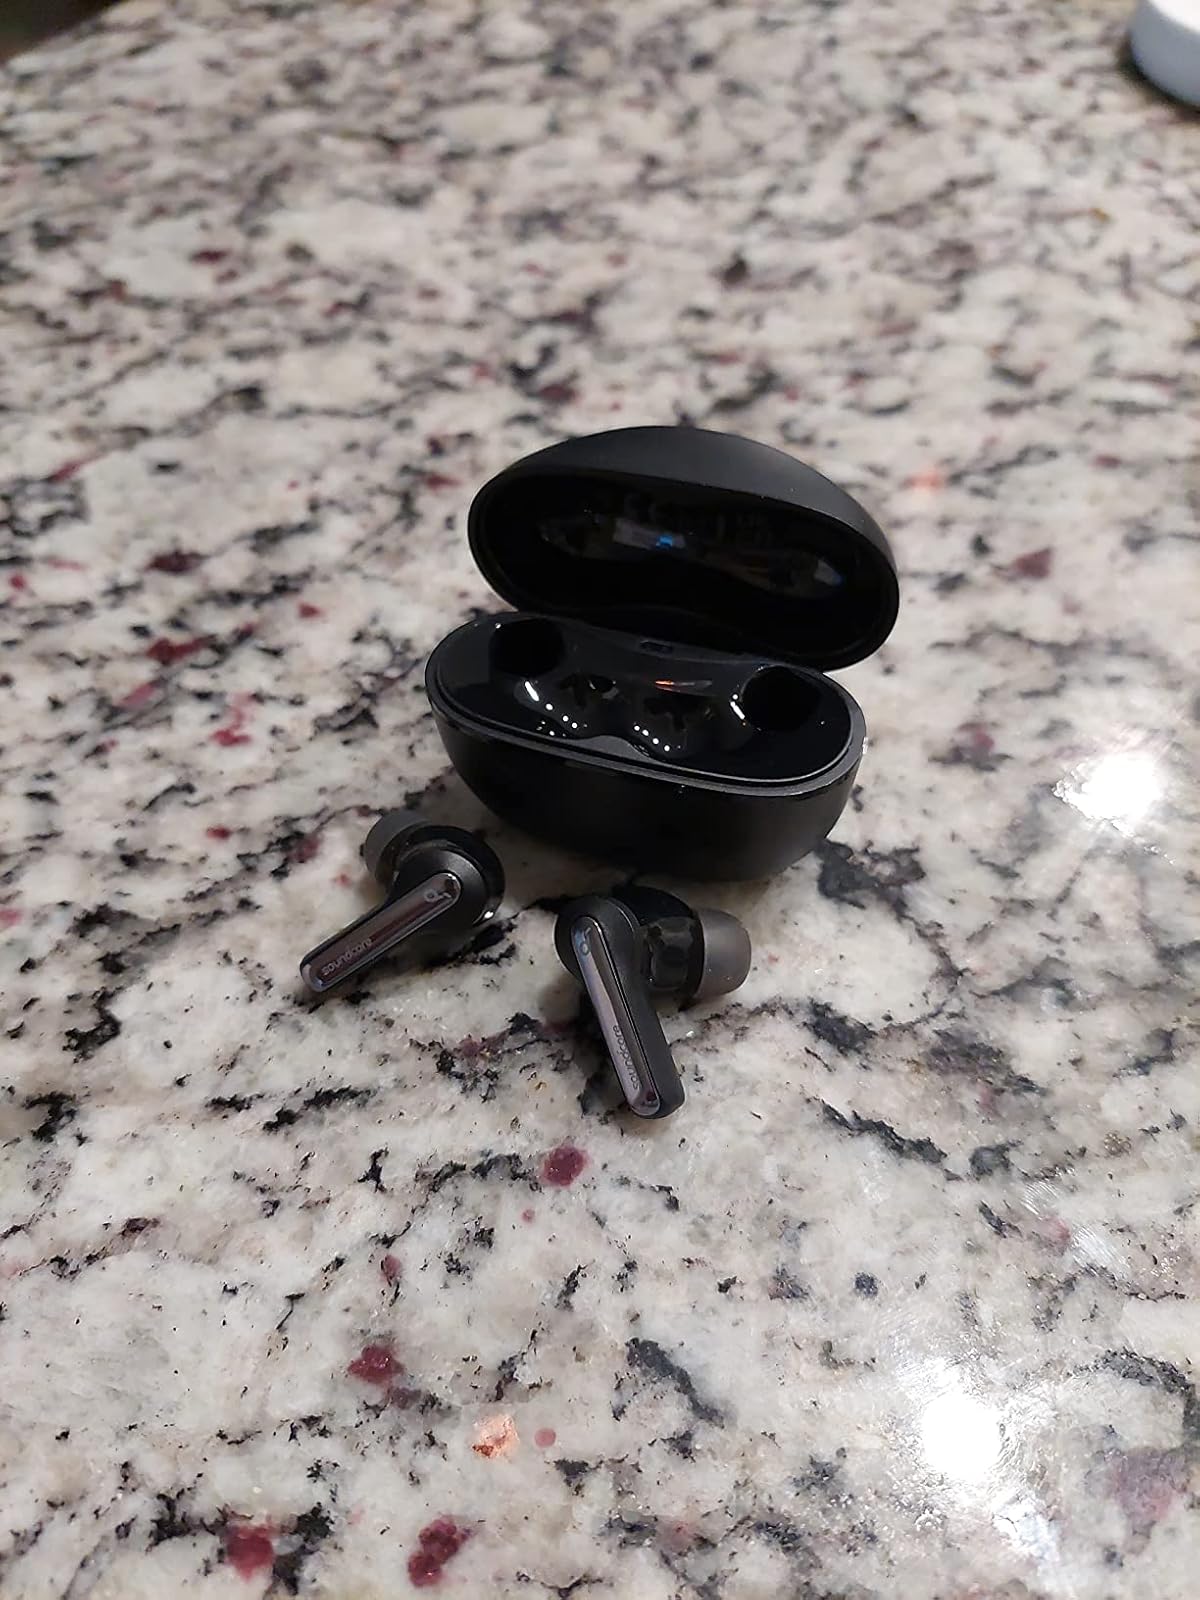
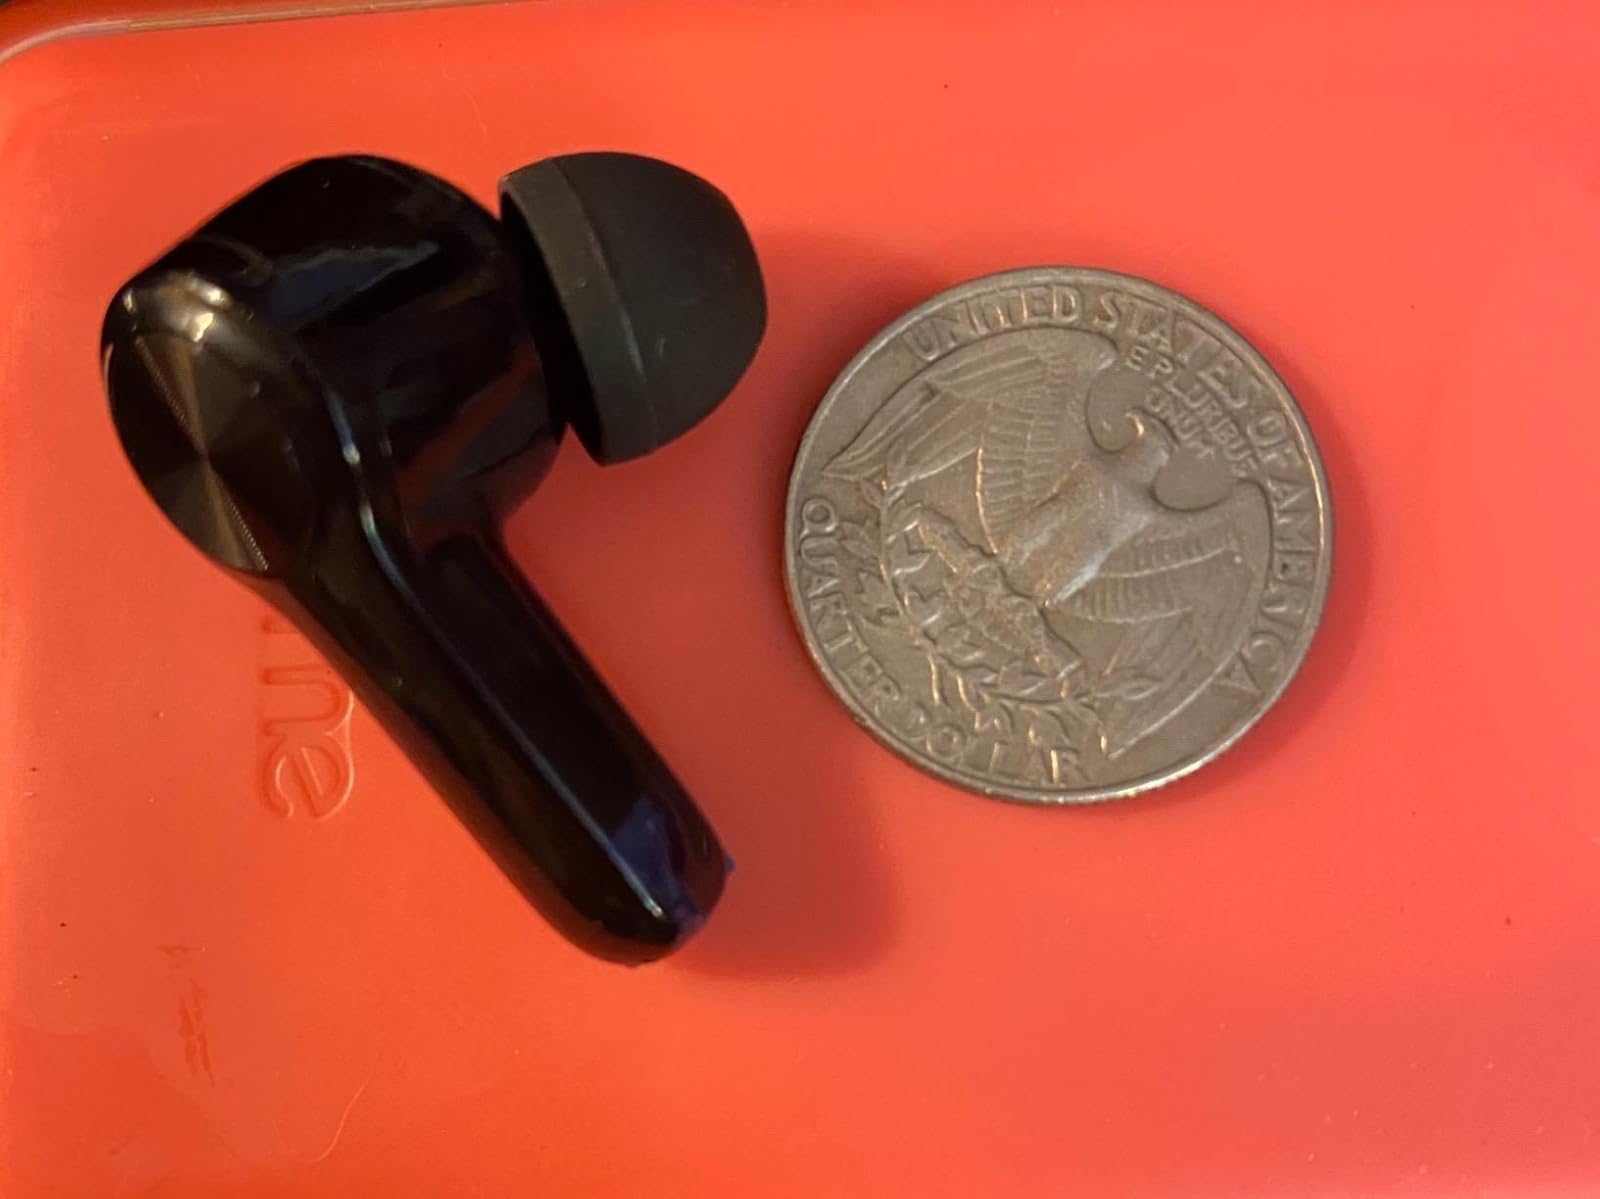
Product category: earbuds
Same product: no